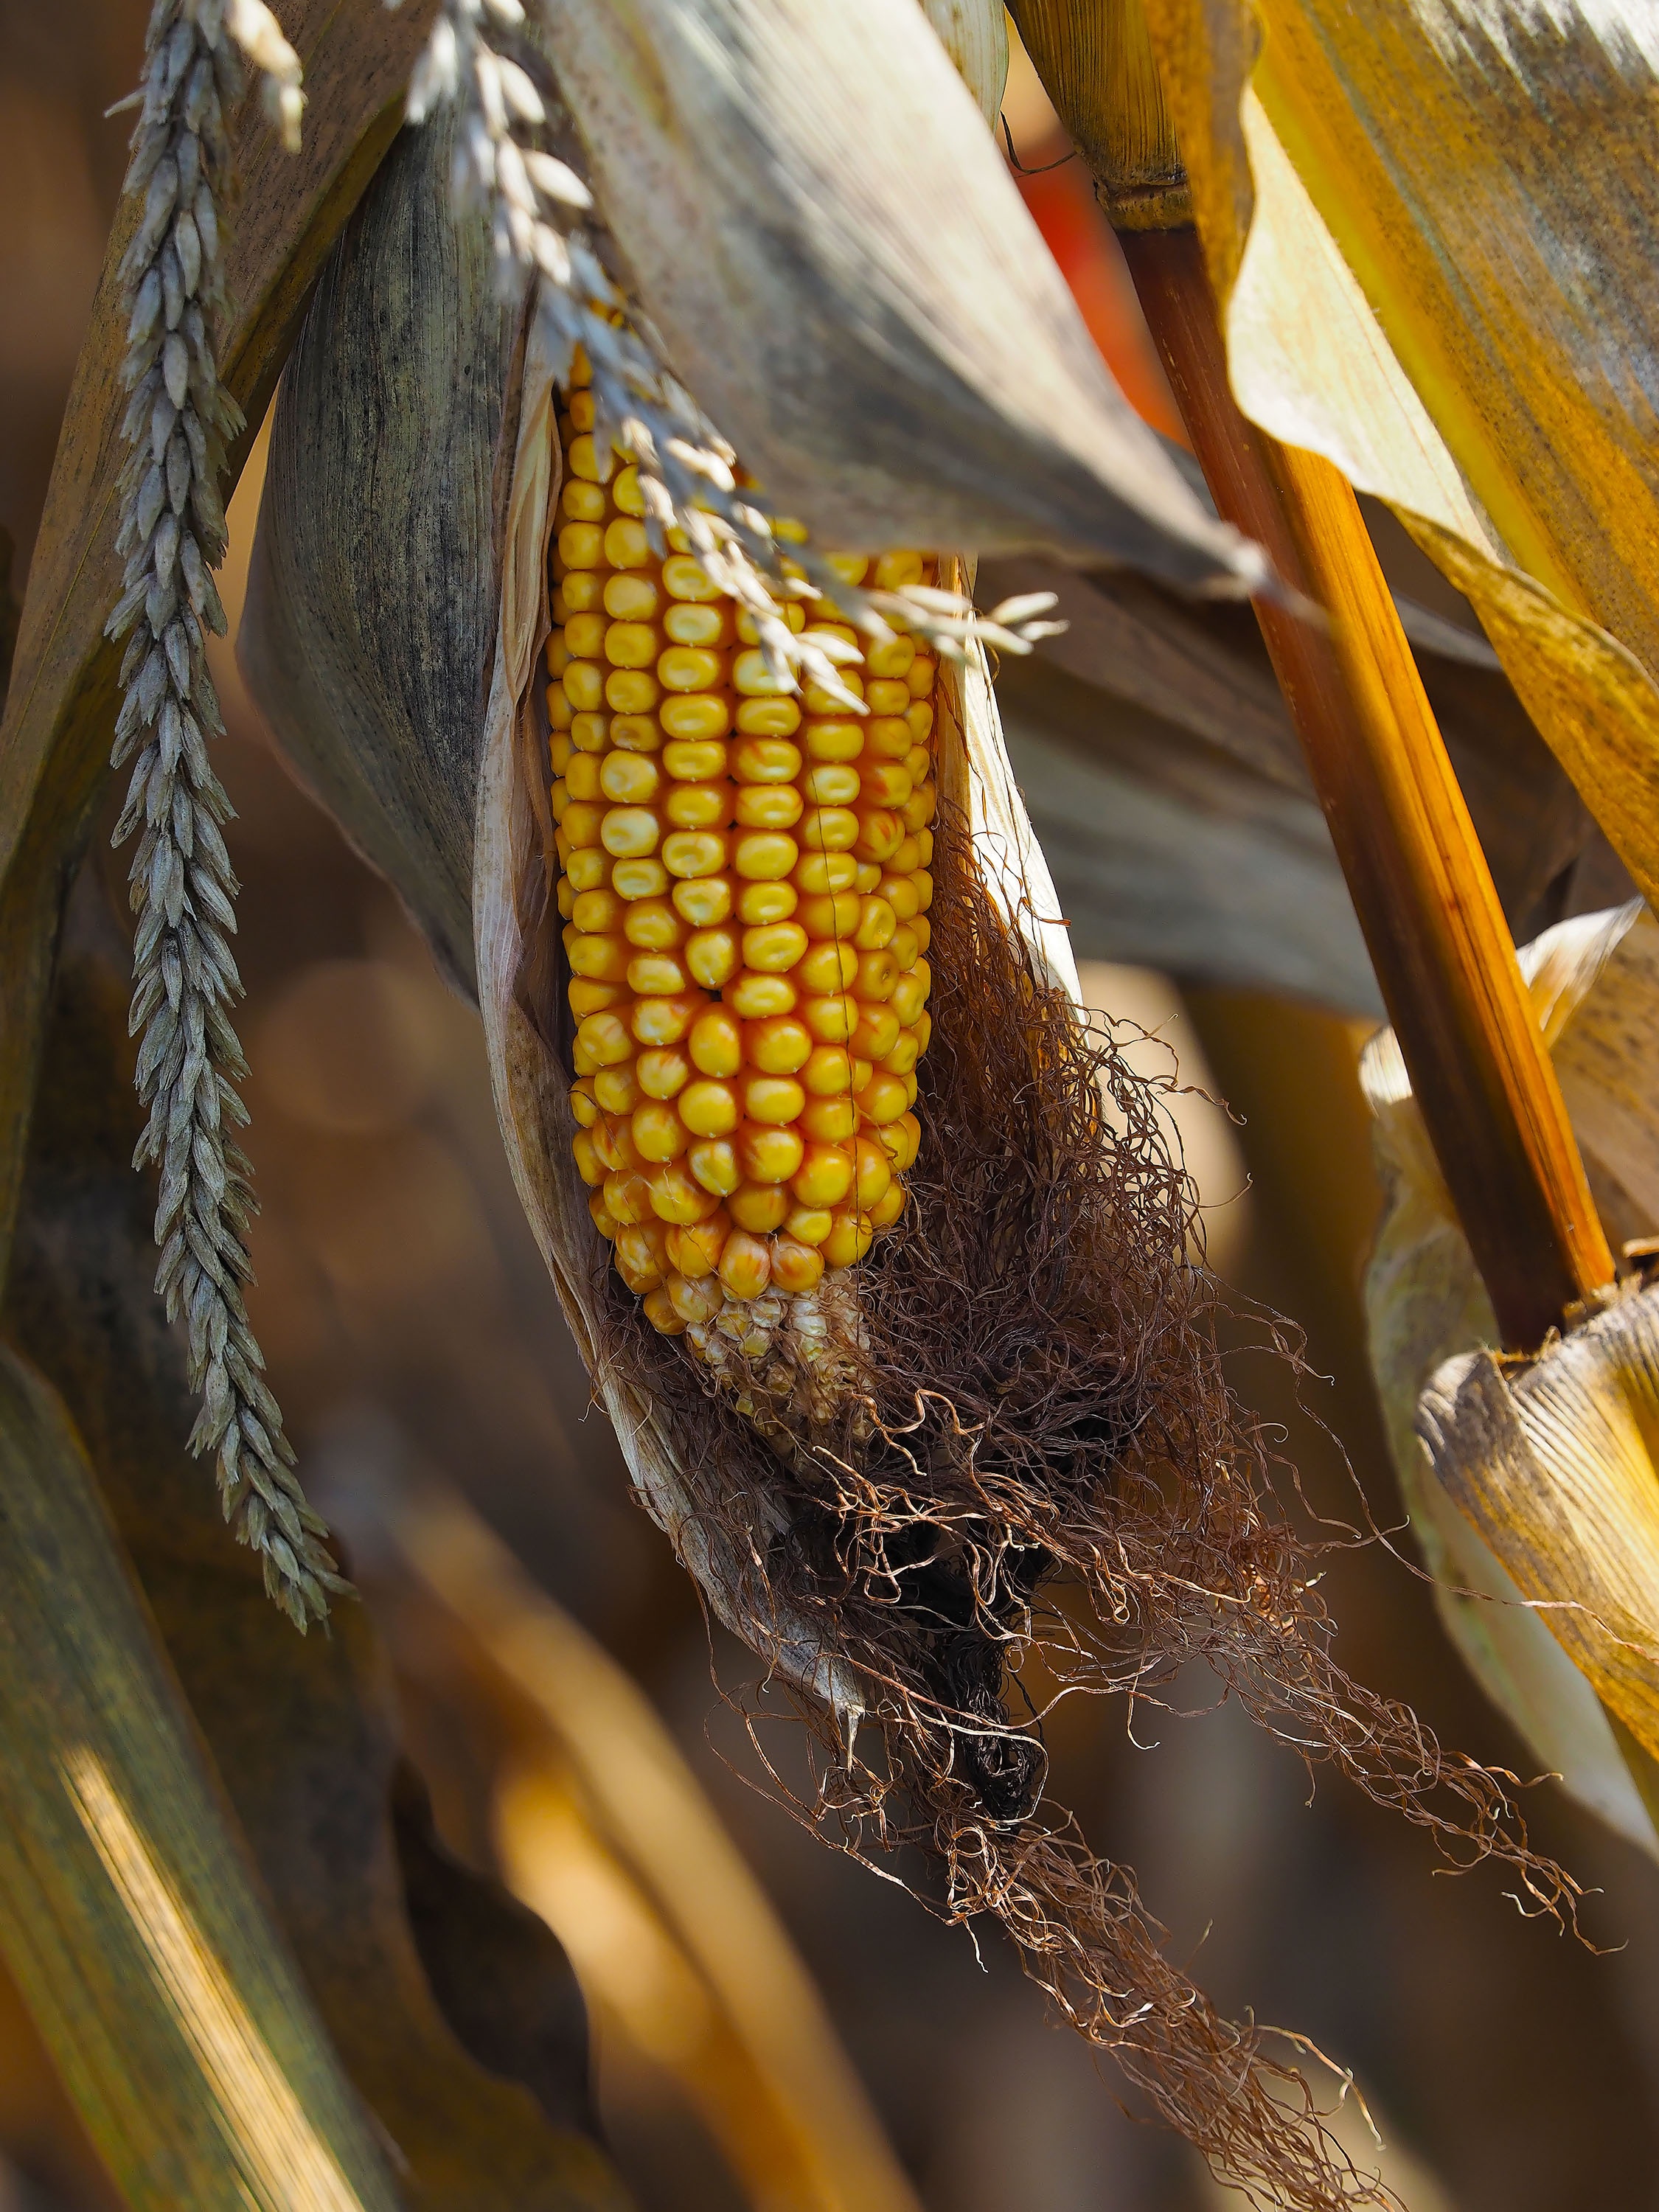
nature, bird, leaf, flower, food, autumn, corn, yellow, agriculture, fauna, plants, close up, fields, epi, culture, cereals, corn field, macro photography, corn husks, corn fields, but sunny